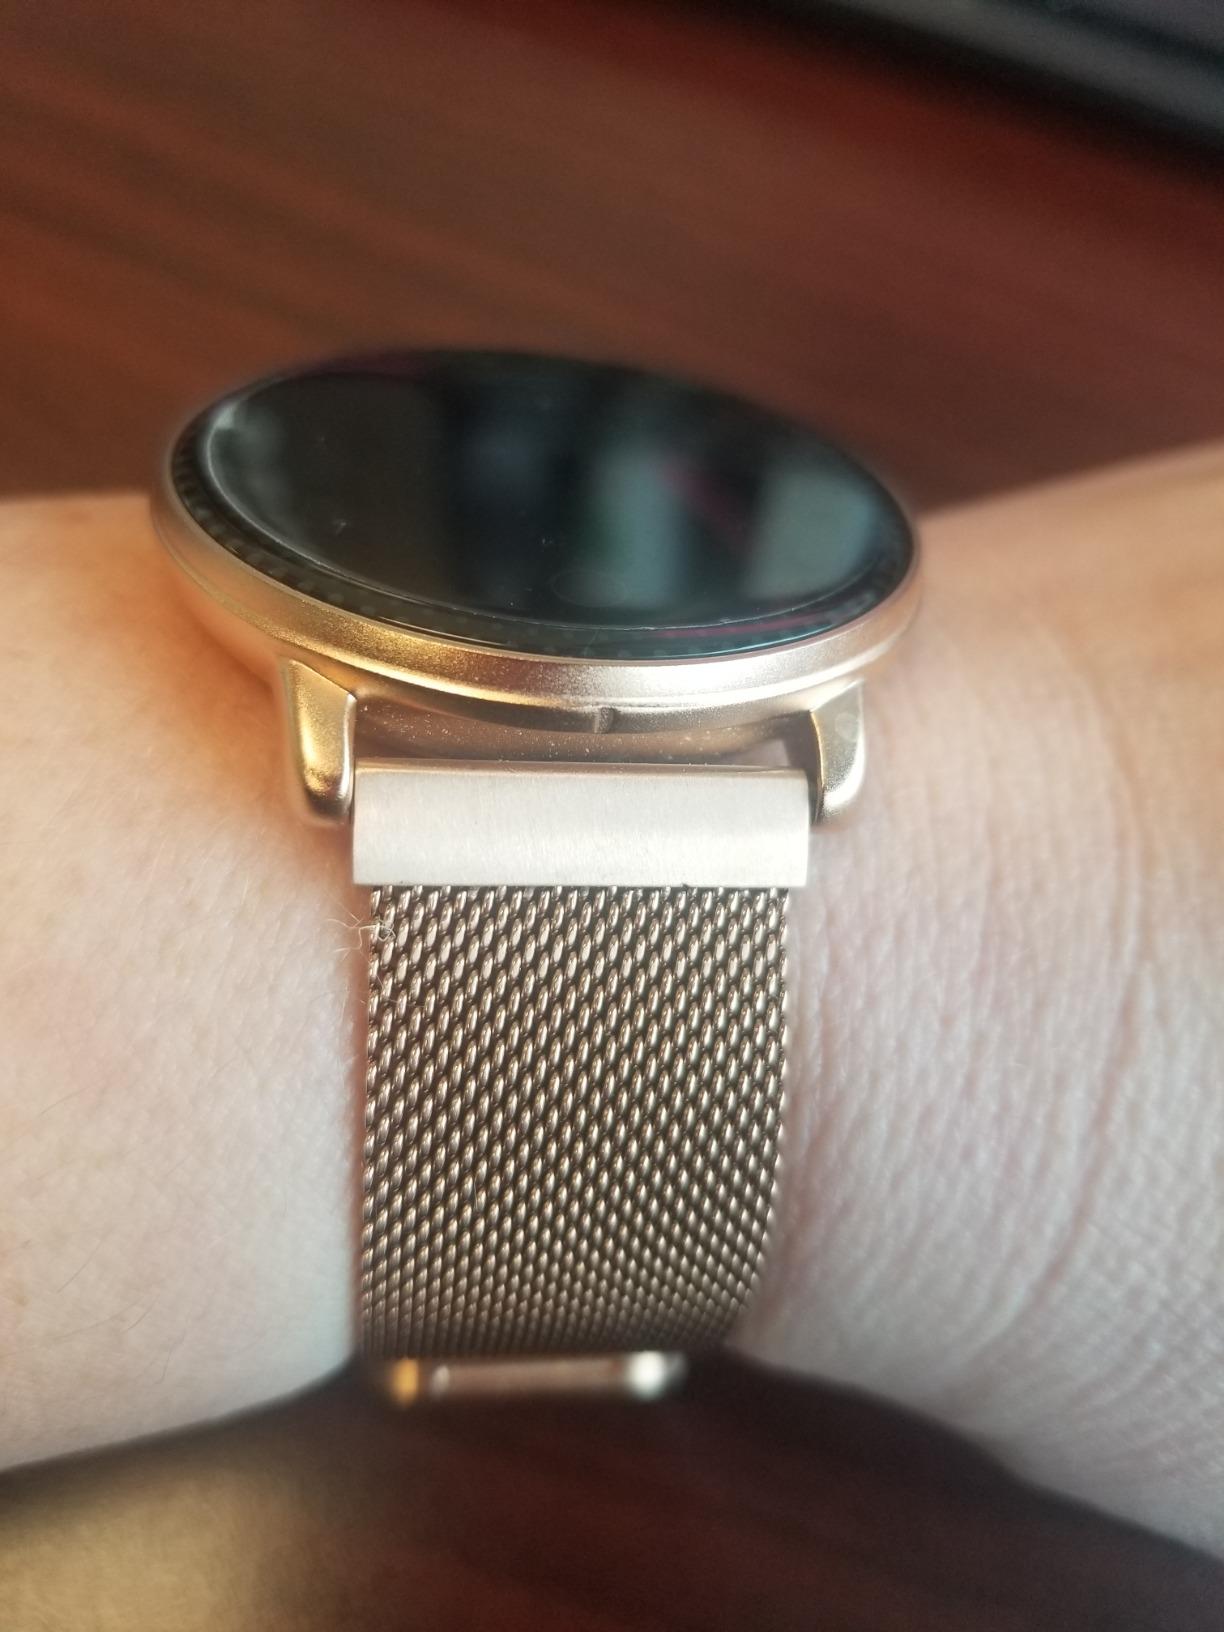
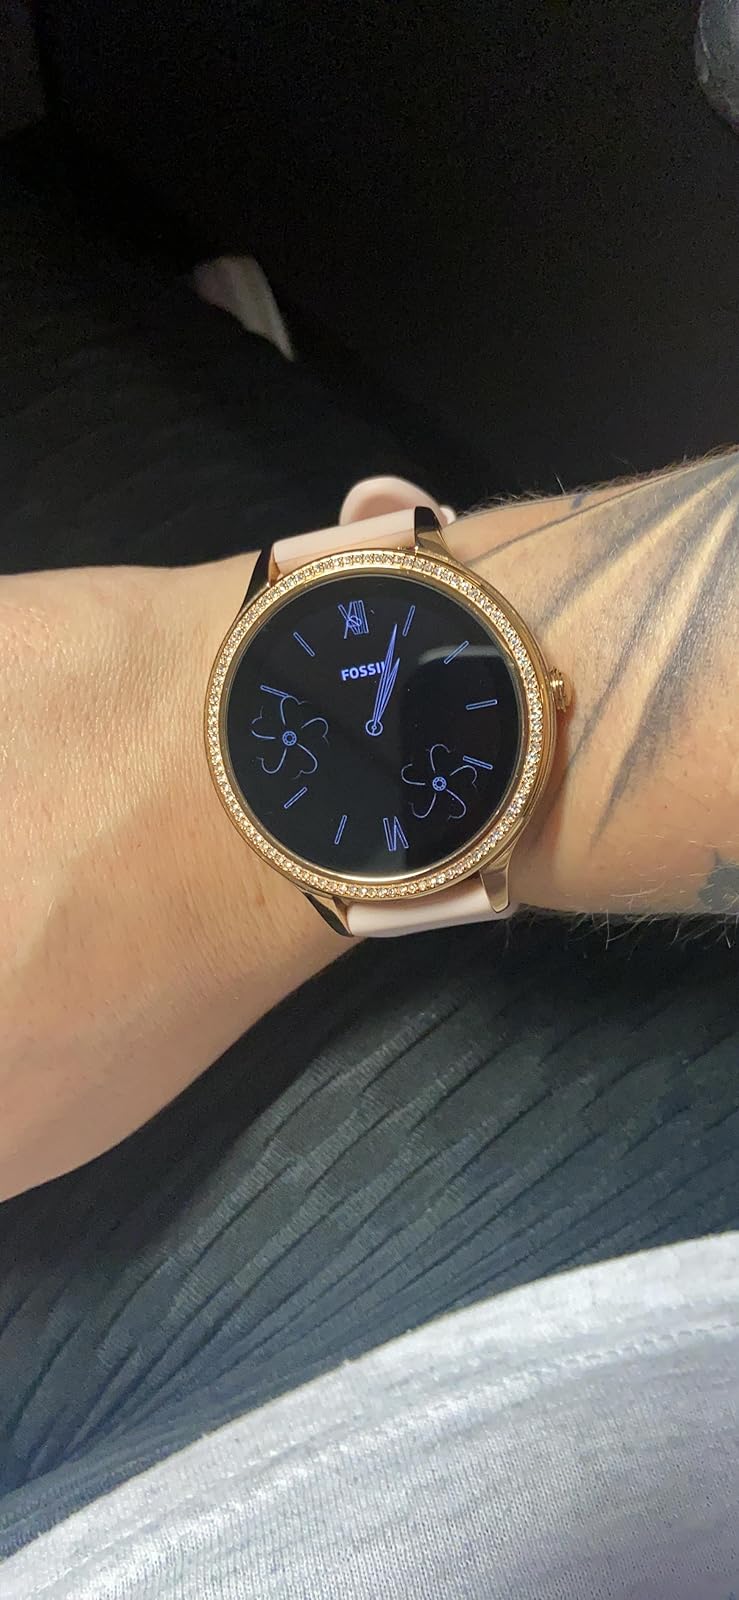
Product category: smartwatch
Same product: no